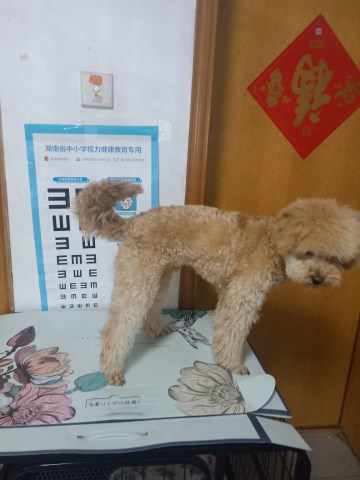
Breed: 7449-n000128-teddy